F. P. Martin House

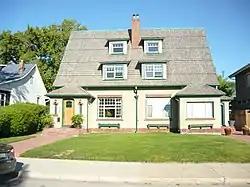

The F. P. Martin House (built in 1926) is a designated Municipal Heritage Property located in the Nutana, neighborhood of Saskatoon, Saskatchewan, Canada. The house was built by local architect Frank Percy Martin, in a unique Cottage Style with double dormers, Gothic doorways, and lattice windows.